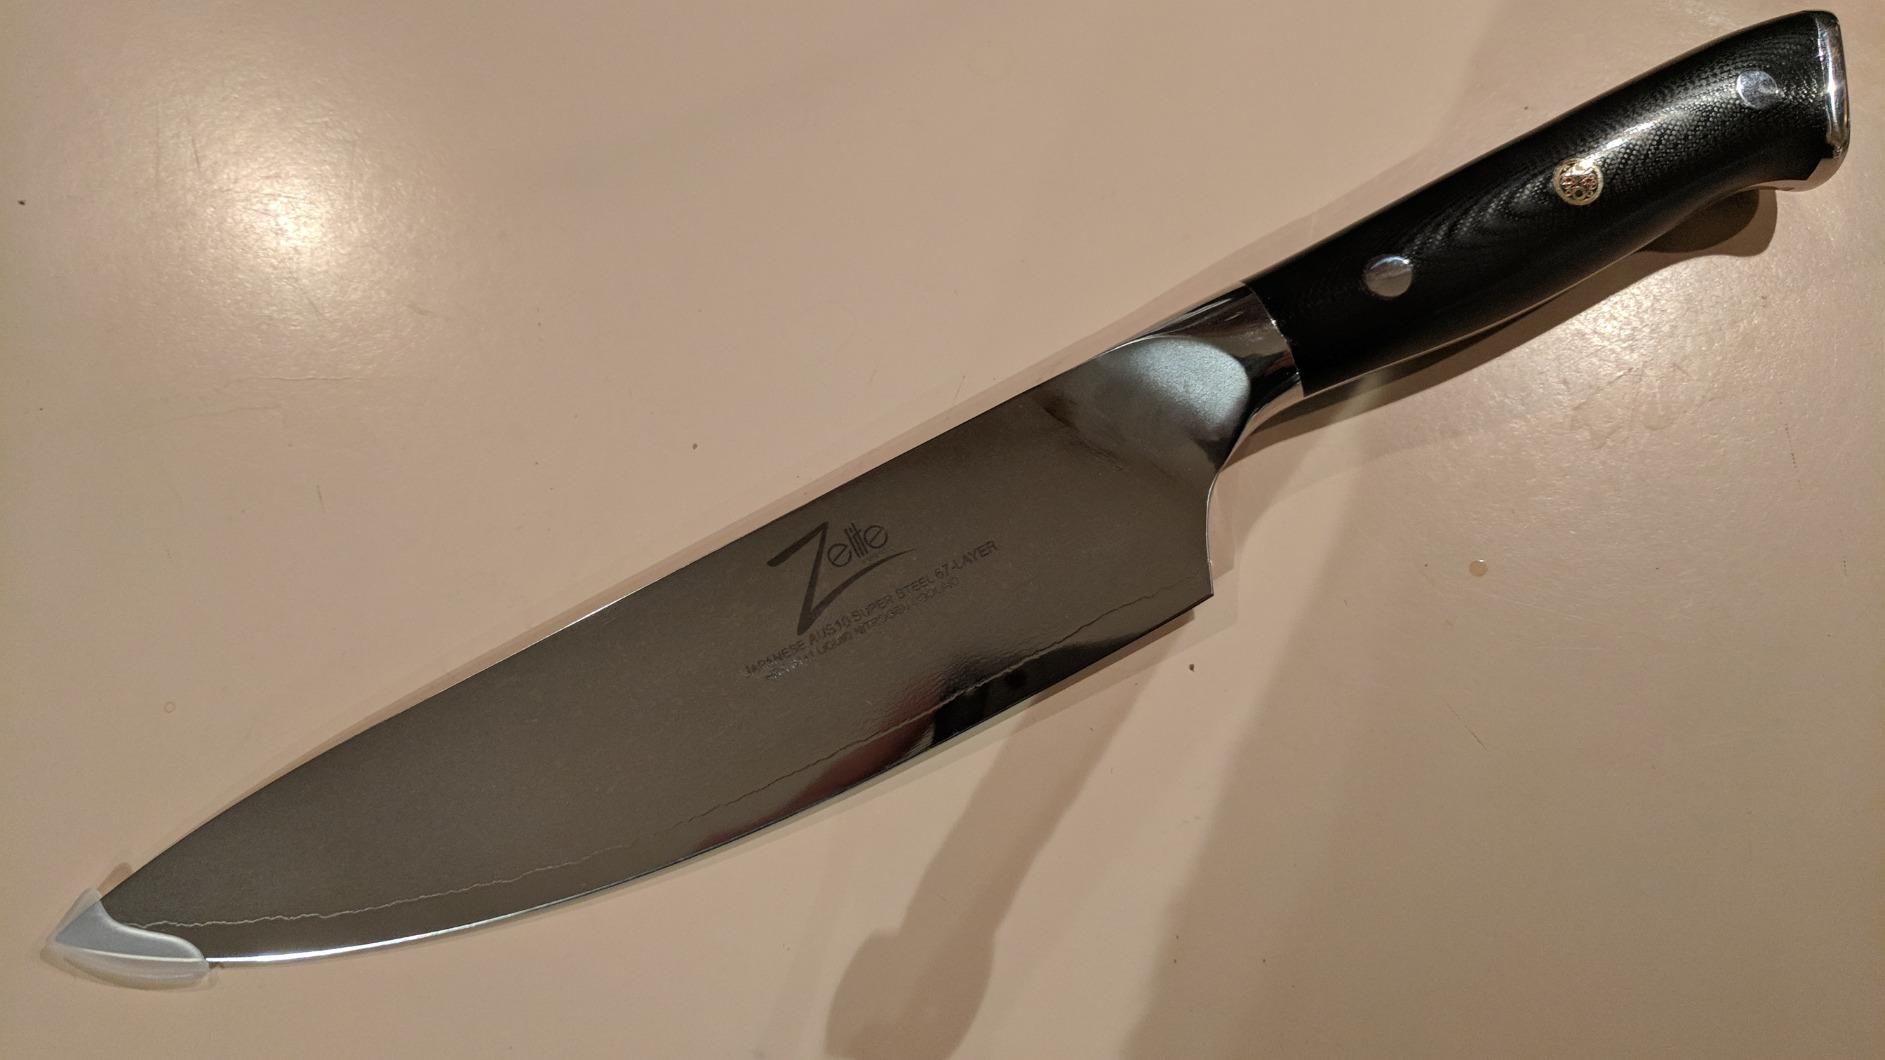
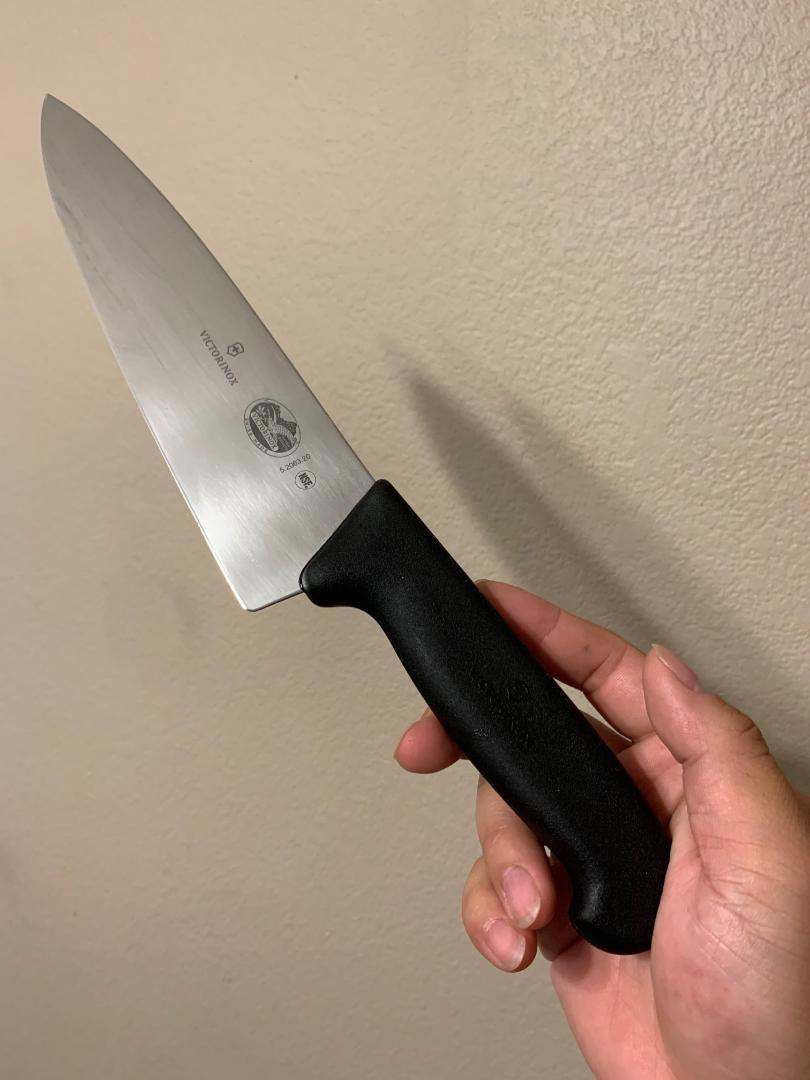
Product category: items_knife
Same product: no